Tameside Metropolitan Borough Council

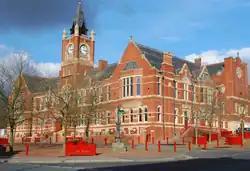
Dukinfield Town Hall, used for the council's annual meetings when mayors are appointed

The council's former offices, known as the Tameside Administrative Centre, had been built on the same site in 1981. That building was demolished in 2016 to make way for Tameside One. The site is immediately behind Ashton Town Hall, one of the buildings inherited from the council's predecessors.